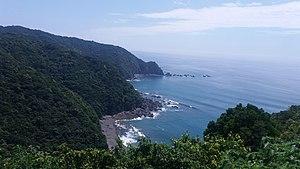
Vue de la Yokonami Kuroshio Line
La Yokonami Kuroshio Line est une route se situant dans la préfecture de Kōchi et reliant la ville de Tosa à la ville de Susaki et qui lie la péninsule Yokonami. On l’appelle aussi Yokonami Skyline.